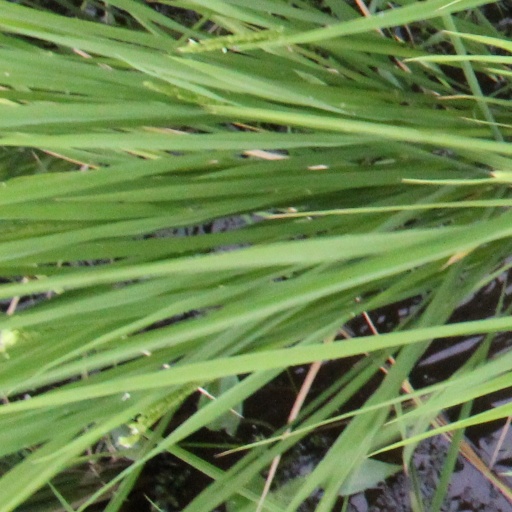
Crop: rice